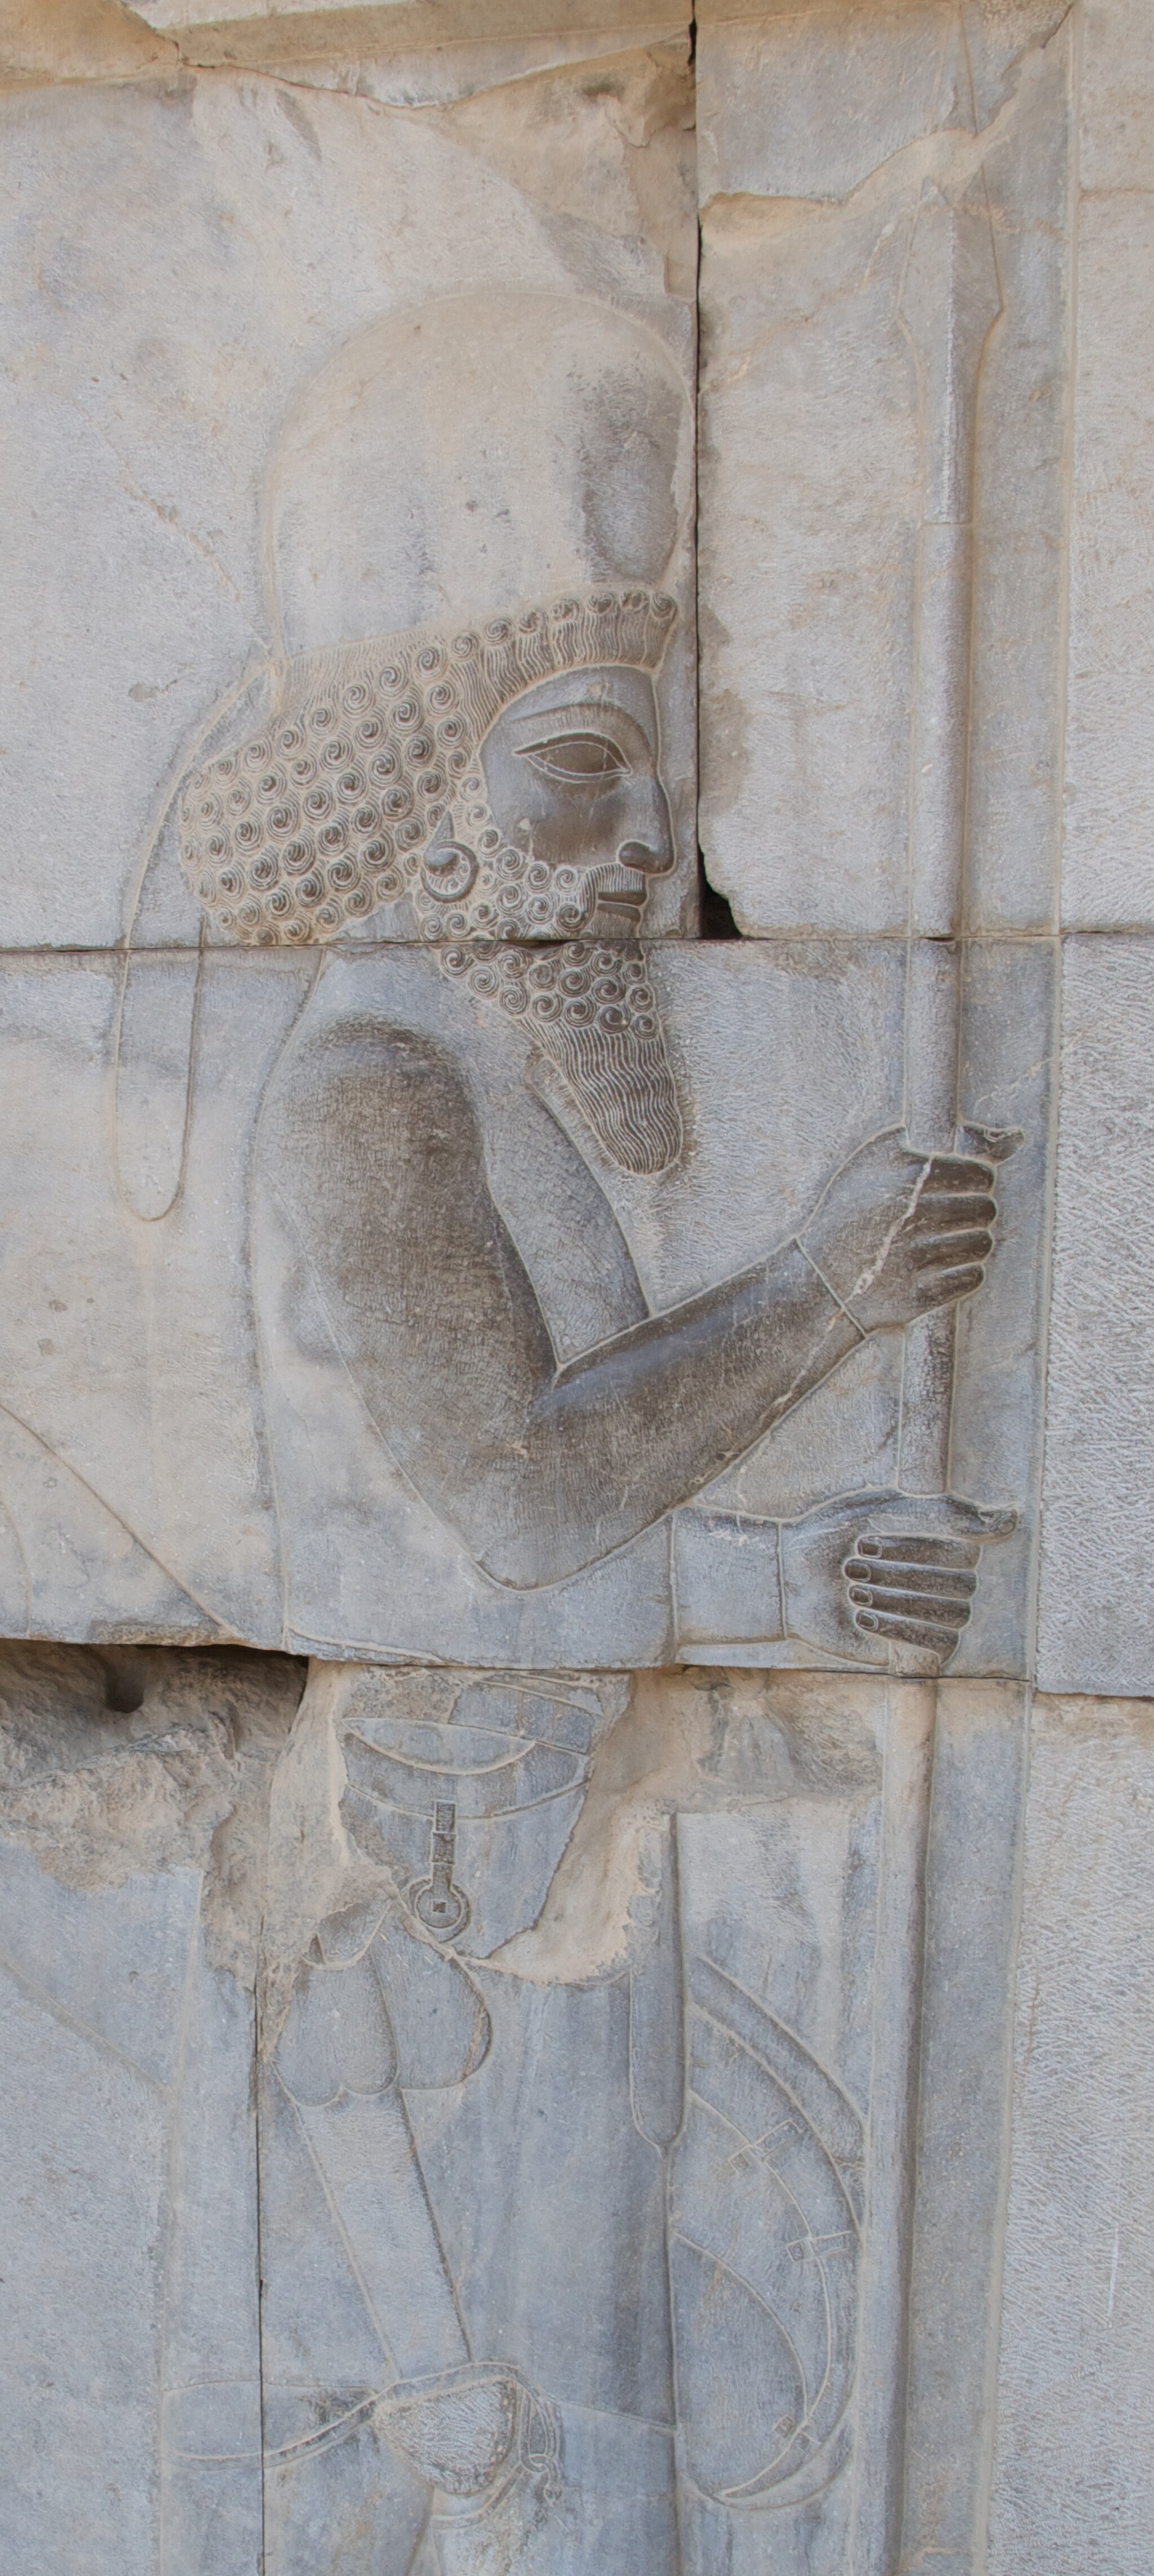
Title: Detail of Bas Relief, Persepolis (4679454161)
Description: Iran
Date: 2010-04-19 10:41
Categories: Taken with Nikon D300, Flickr images reviewed by File Upload Bot (Magnus Manske), Reliefs of Achaemenid warriors in Persepolis, 2010 in Persepolis, Northern staircase of Tripylon